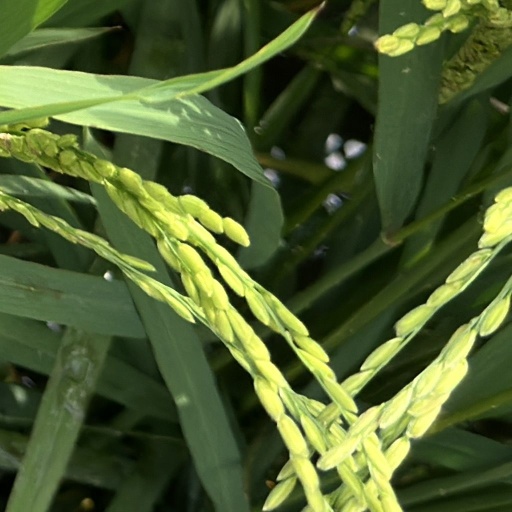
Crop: rice